Willans & Robinson

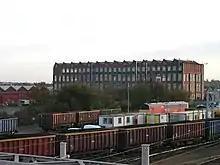
Victoria Works, Rugby 2005

The business was founded by Peter William Willans (1851-1892) and Mark Robinson (1844-1923) in the 1870s at their Ferry Works site to manufacture high speed reciprocating steam engines for launches. The major advance was that Willan's engines had all working parts enclosed and they were splash-lubricated, this was new. They soon employed some 400 people.